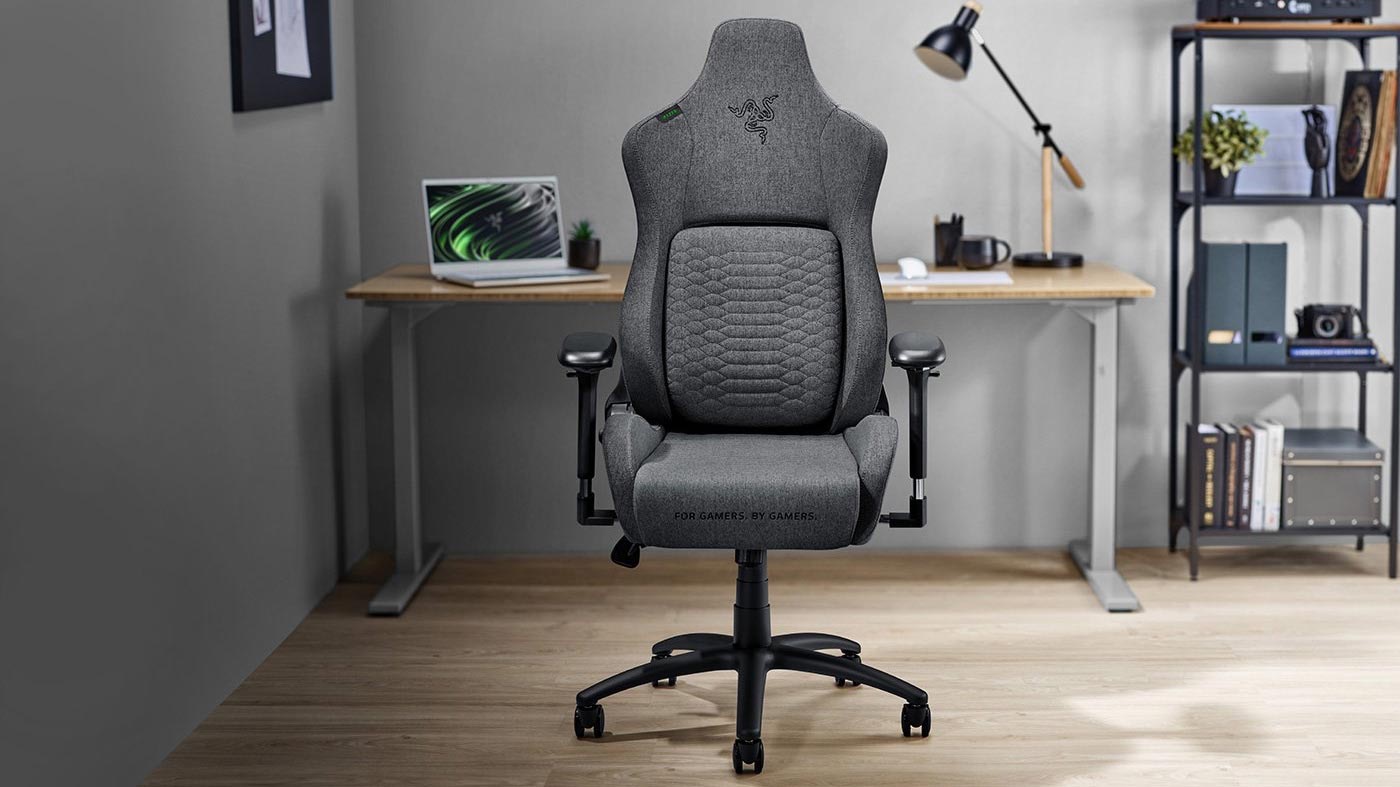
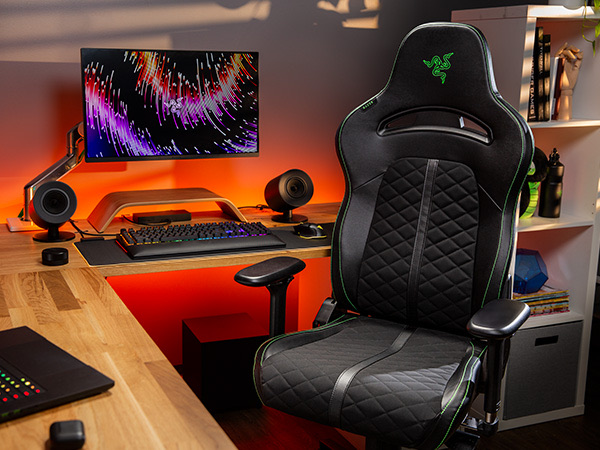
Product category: items_chair
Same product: no